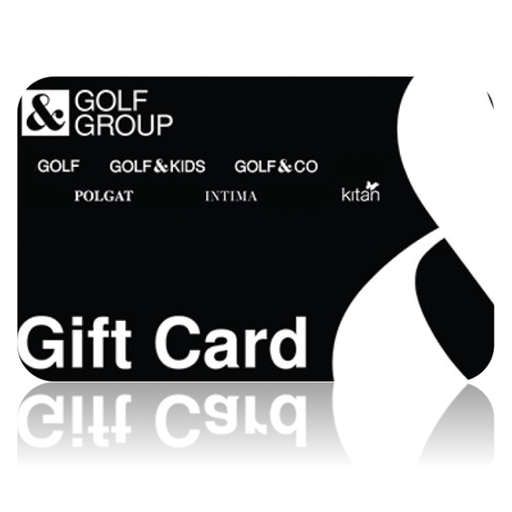
קטגוריה: שוברים וחוויות
תיאור: GOLF&CO שובר דיגיטלי בשווי 770 ₪
מידע נוסף: כולל כפל מבצעים